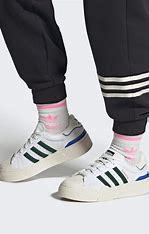
Brand: adidas
Model: originals Adidas Originals Superstar